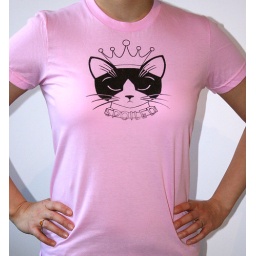
spoiled kitty is now available on various shirt styles in various colours. yay! please see my profile for details.